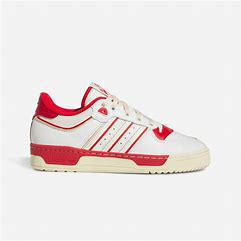
Brand: adidas
Model: Rivalry Skate